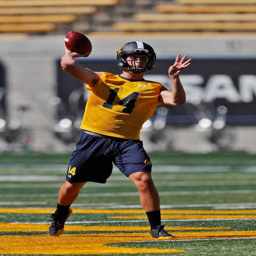
person throws during football practice